Lucas Claerbout

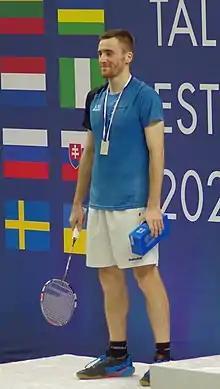

Lucas Florent Claerbout (born 22 October 1992) is a French badminton player. He started playing badminton at Union Sportive Talence club in 2010, then in 2014, he joined the national team. Claerbout won the men's singles title in 2018 French National Championships. He along national team won the silver medal at the 2016 European Men's Team Championships in Kazan, Russia.